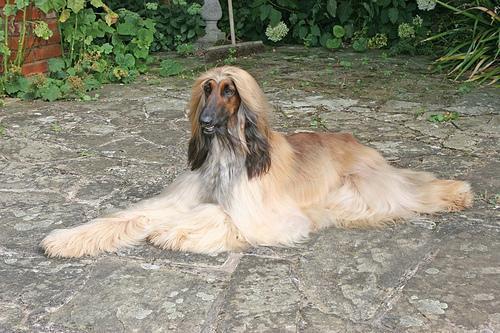
Afghan_hound